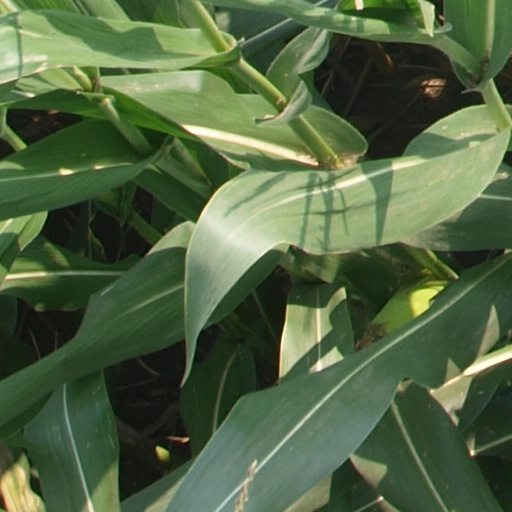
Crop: maize; corn